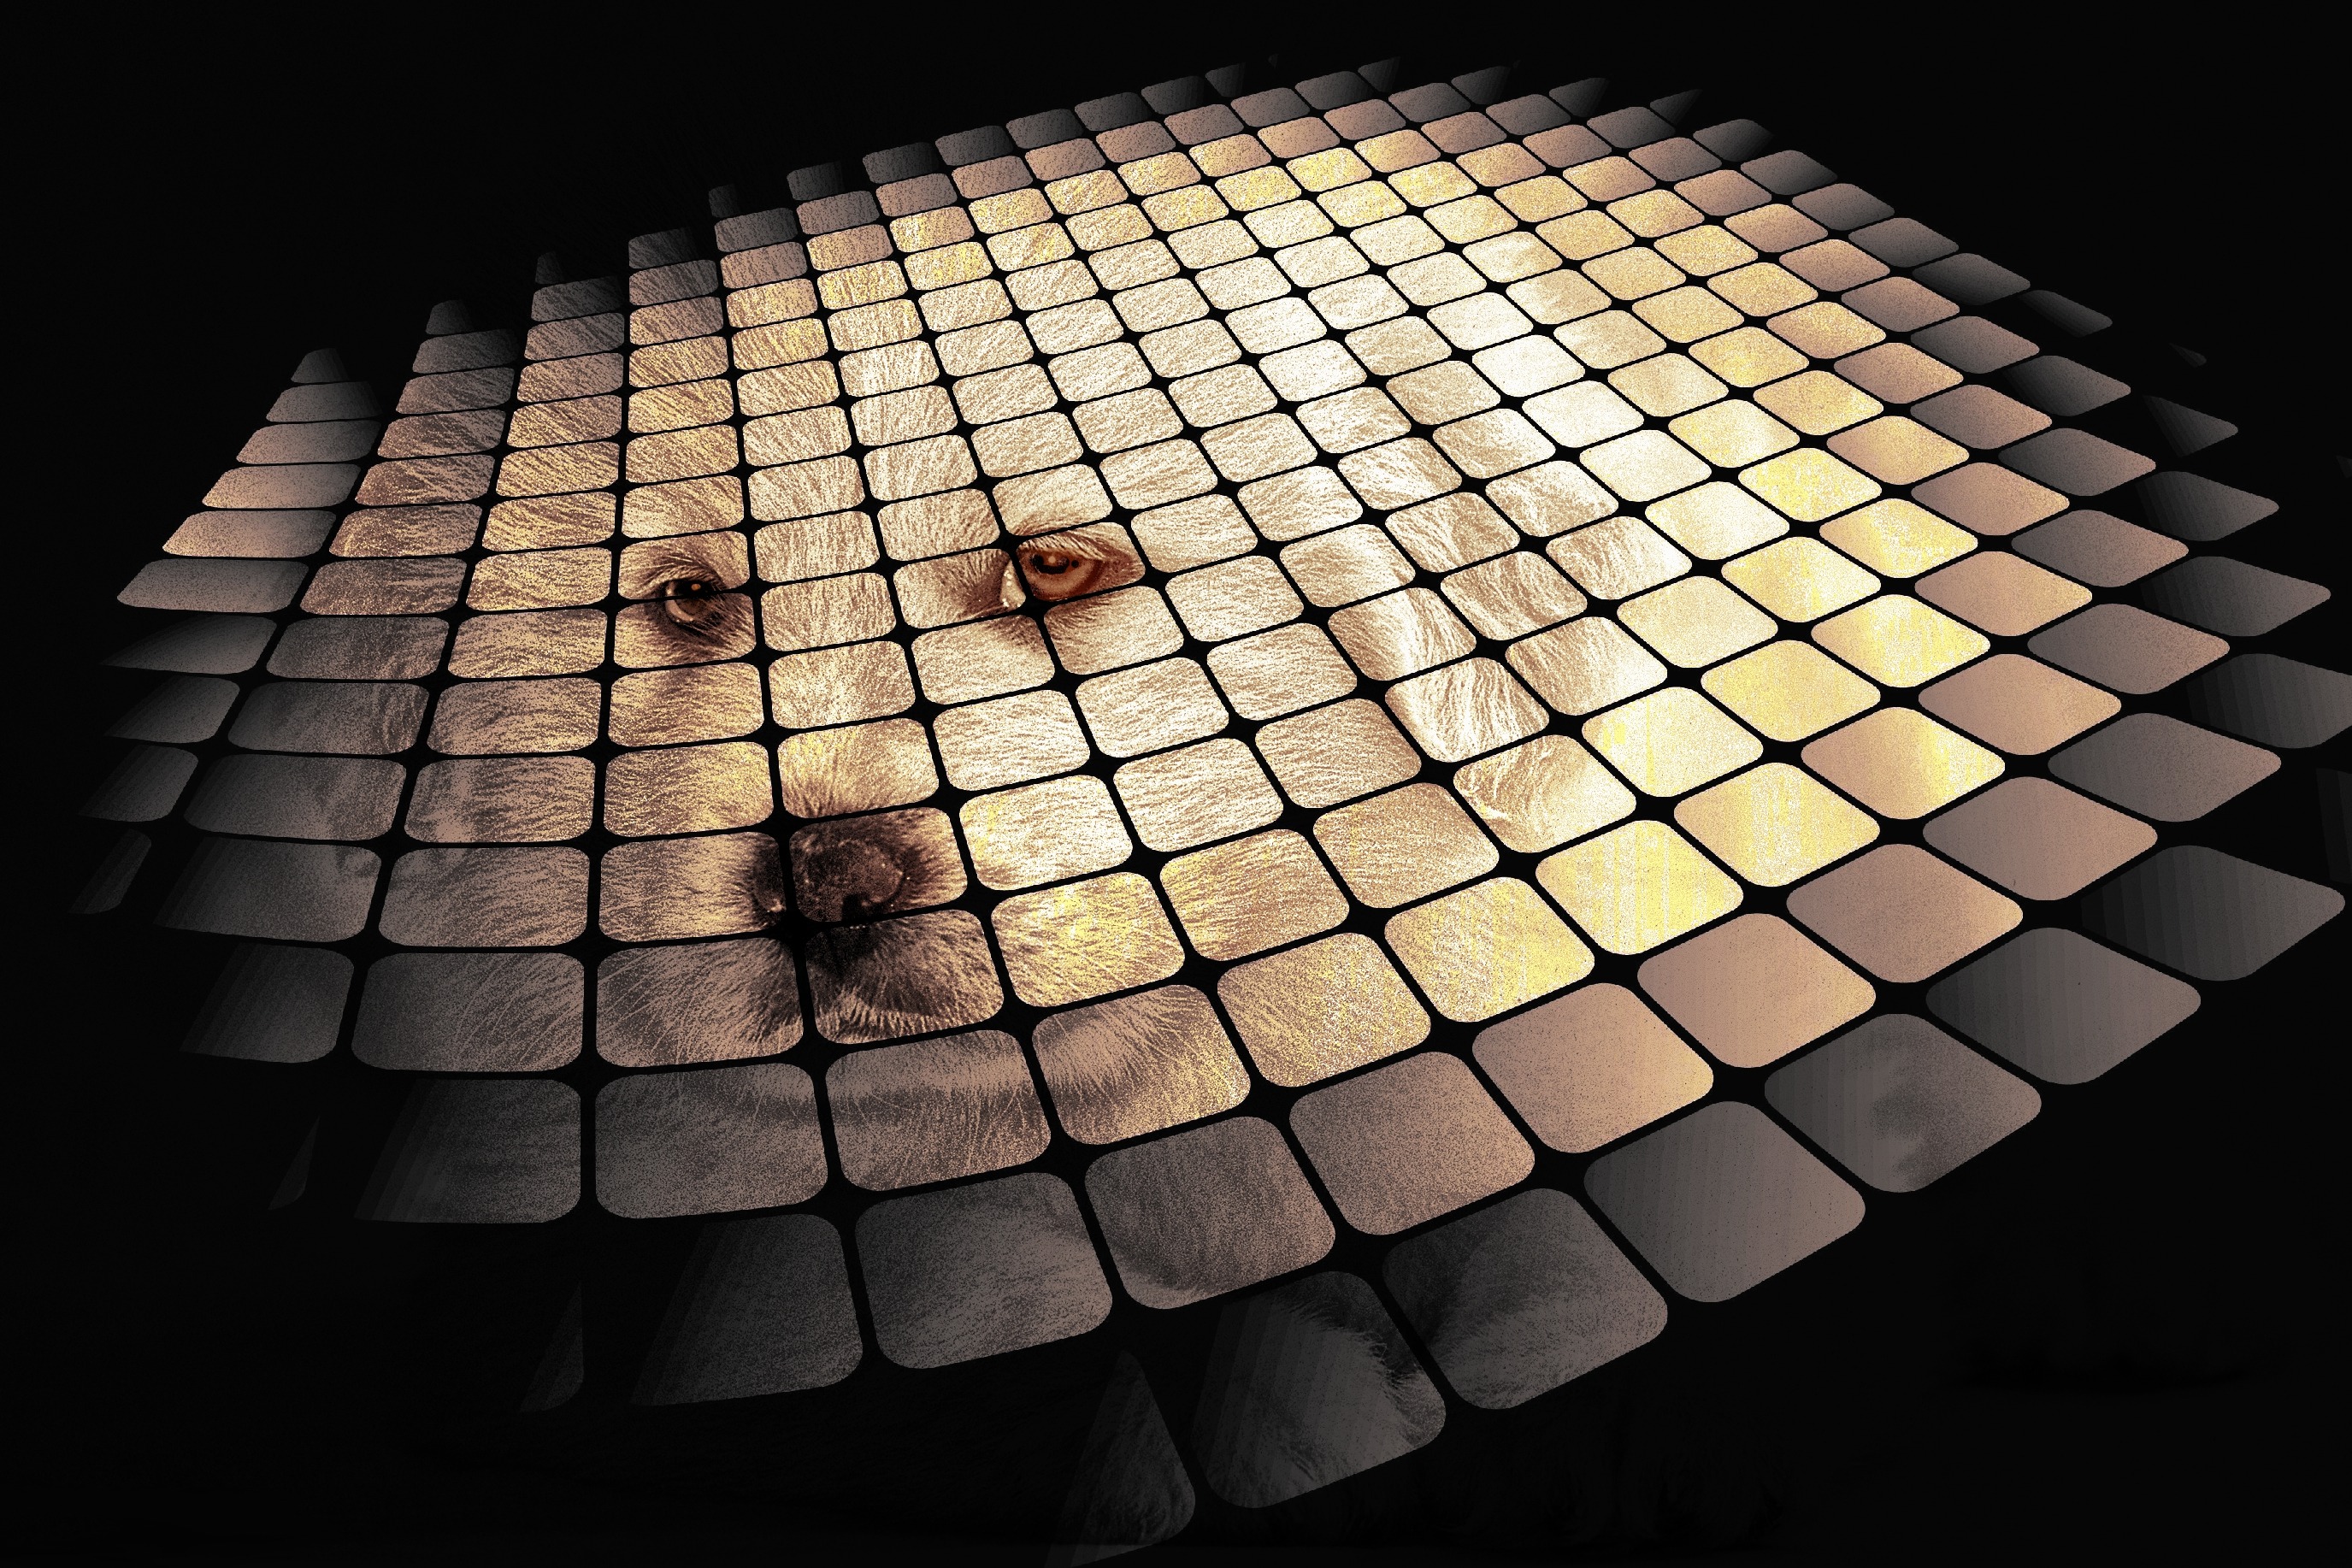
creative, light, animal, pattern, line, reflection, color, black, lighting, circle, artwork, eyes, art, design, symmetry, grid, shape, digital art, dog face, computer graphic